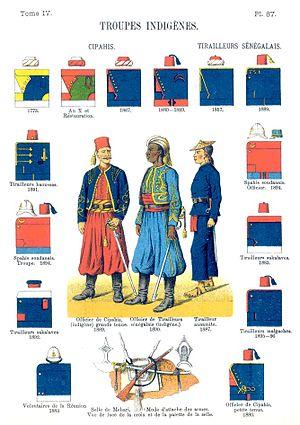
Planche 87 du tome IV des «